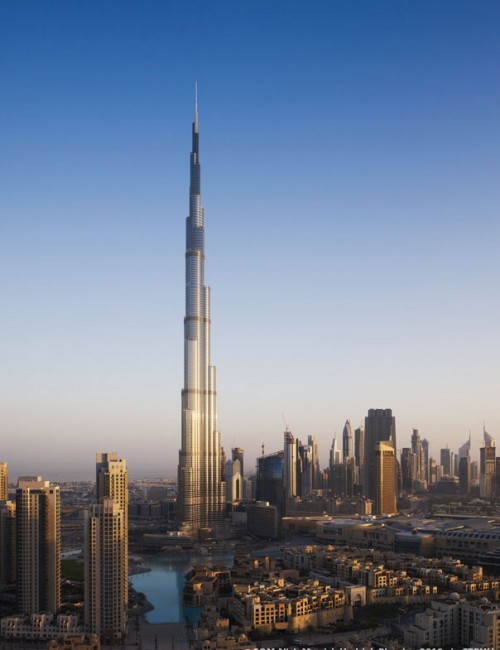
Landmark: Burj Khalifa